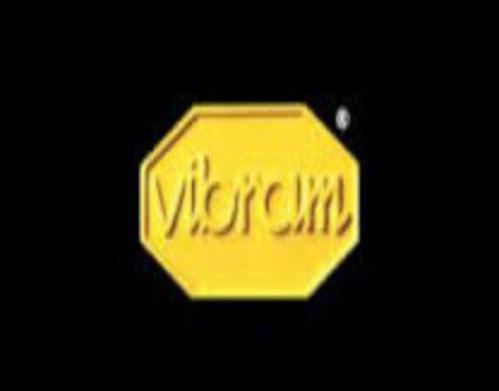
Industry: Clothes